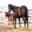
Label: horse